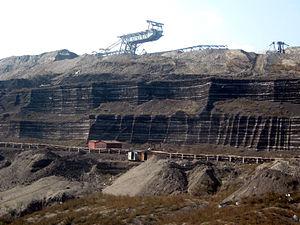
Le charbon est une roche sédimentaire combustible, riche en carbone, de couleur noire ou marron foncé, formée à partir de la dégradation partielle de la matière organique des végétaux. Il est exploité dans des mines appelées charbonnages en tant que combustible.